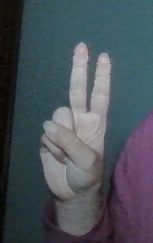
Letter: taa